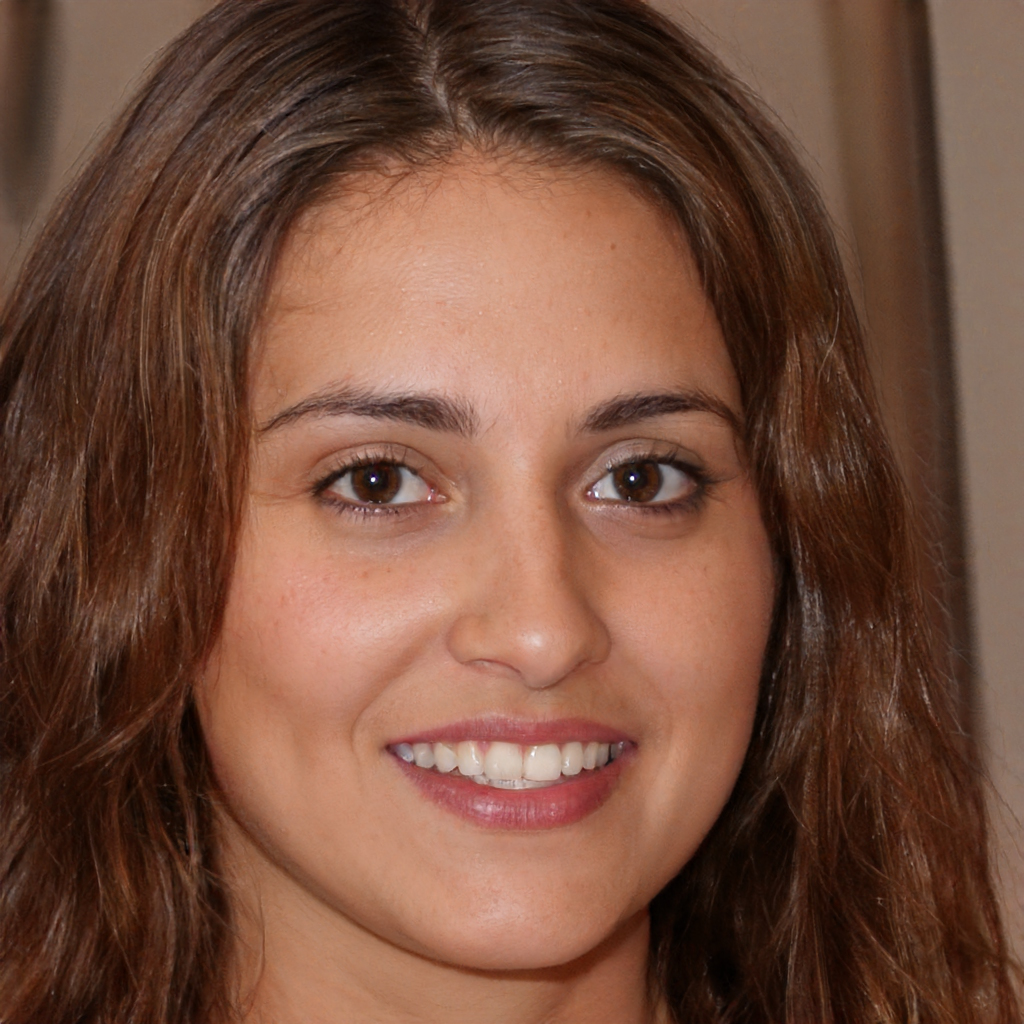
Gender: Female